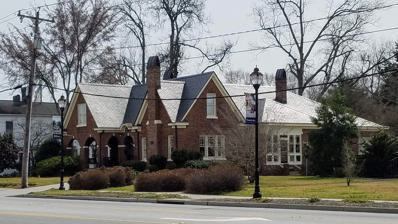
Building: James A. Fulmer House
Country: United States of America
Year built: 1932
Historic house in Fountain Inn, South Carolina For the location in Wisconsin, see David M. and Lottie Fulmer House . United States historic place James A. Fulmer House U.S. National Register of Historic Places Show map of South Carolina Show map of the United States Location 303 N. Main St., Fountain Inn, South Carolina Coordinates 34°41′45″N 82°12′06″W / 34.69583°N 82.20167°W / 34.69583; -82.20167 Area less than one acre Built 1932 ( 1932 ) Architect Leila Ross Wilburn Architectural style Tudor Revival NRHP reference No. 15000706 Added to NRHP October 5, 2015 The James A. Fulmer House is a historic house at 303 North Main Street in Fountain Inn, South Carolina .  It is a 1 + 1 ⁄ 2 story brick building, with a side gable roof and projecting gable section on the left front.  It is basically Tudor Revival in character, but also exhibits Craftsman details such as extended eaves and exposed rafter ends.  Built in 1932 for a prominent businessman, it is one of the city's finest examples of Tudor Revival architecture, and a rare example of design work by Leila Ross Wilburn, one of the first female pattern-book architects. The house was listed on the National Register of Historic Places in 2015. See also National Register of Historic Places listings in Greenville County, South Carolina References